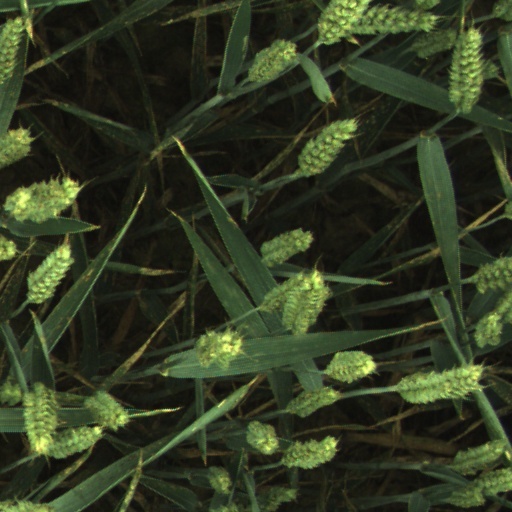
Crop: wheat